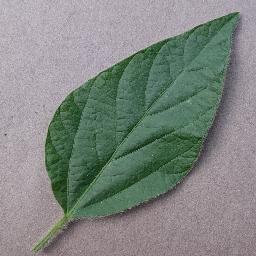
Label: Soybean___healthy